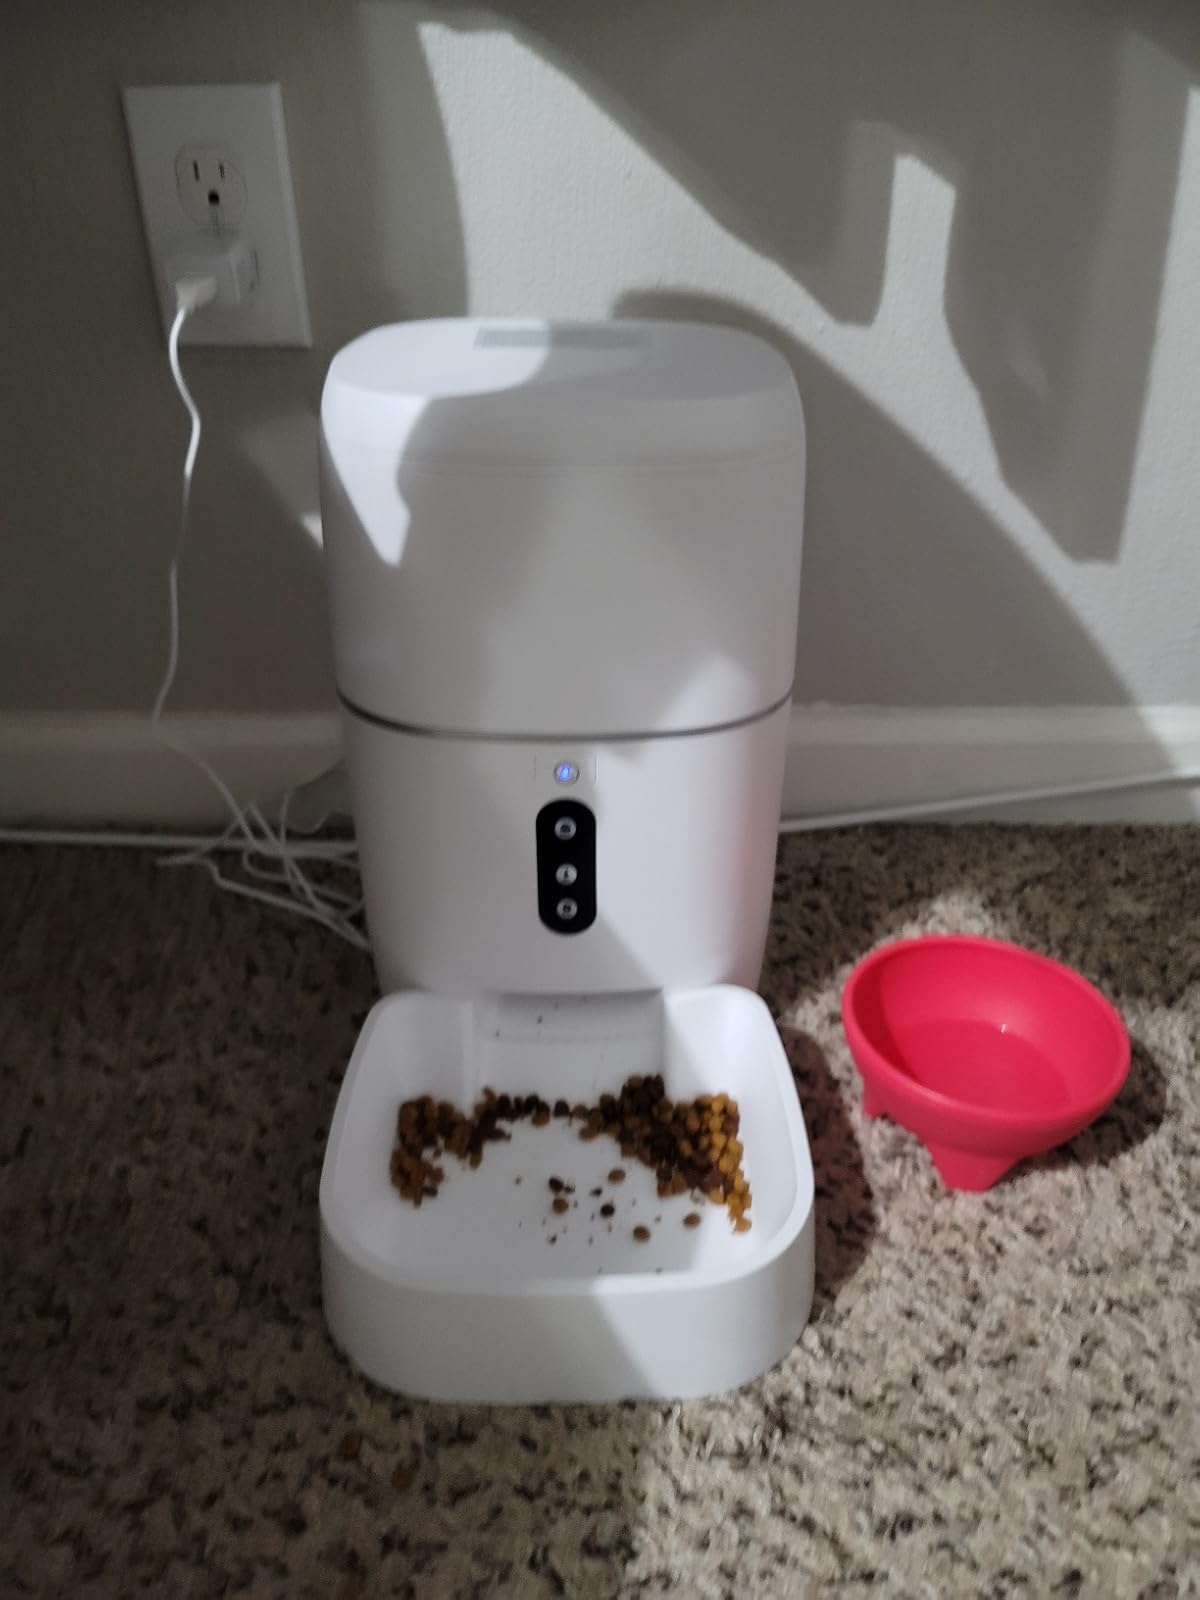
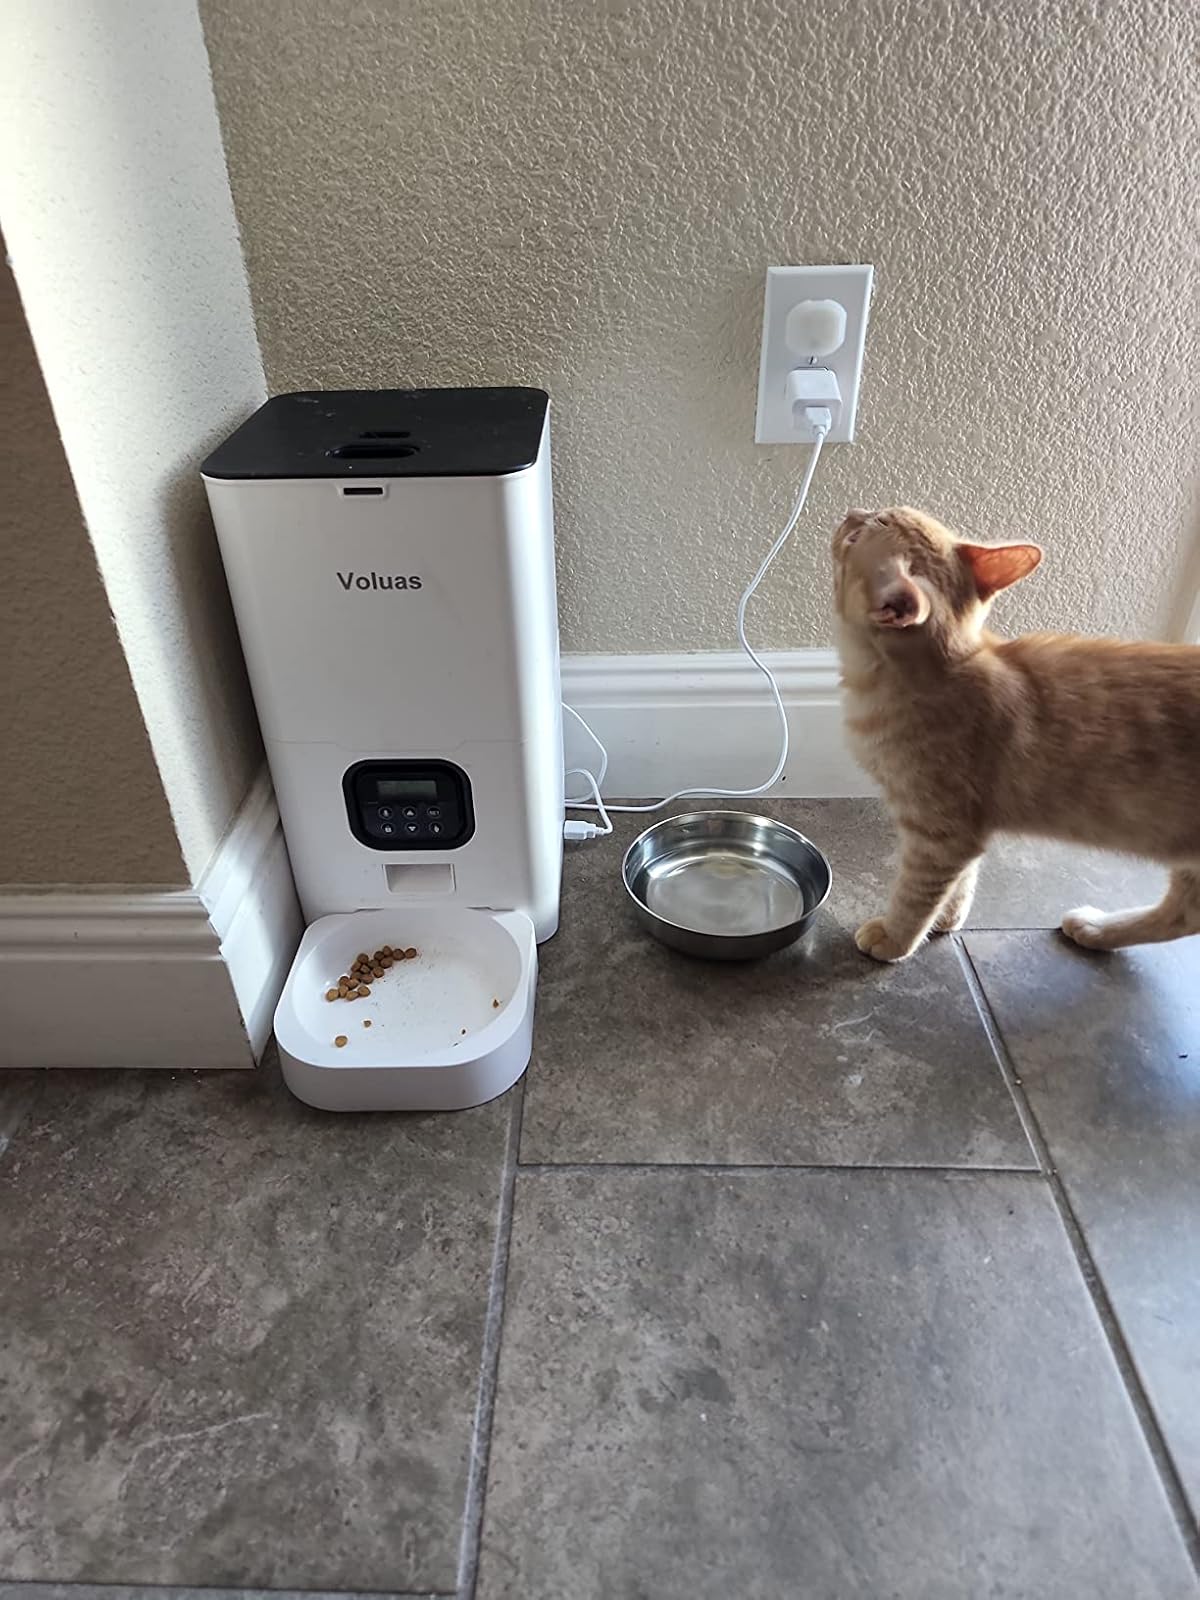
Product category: items_feeder
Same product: no